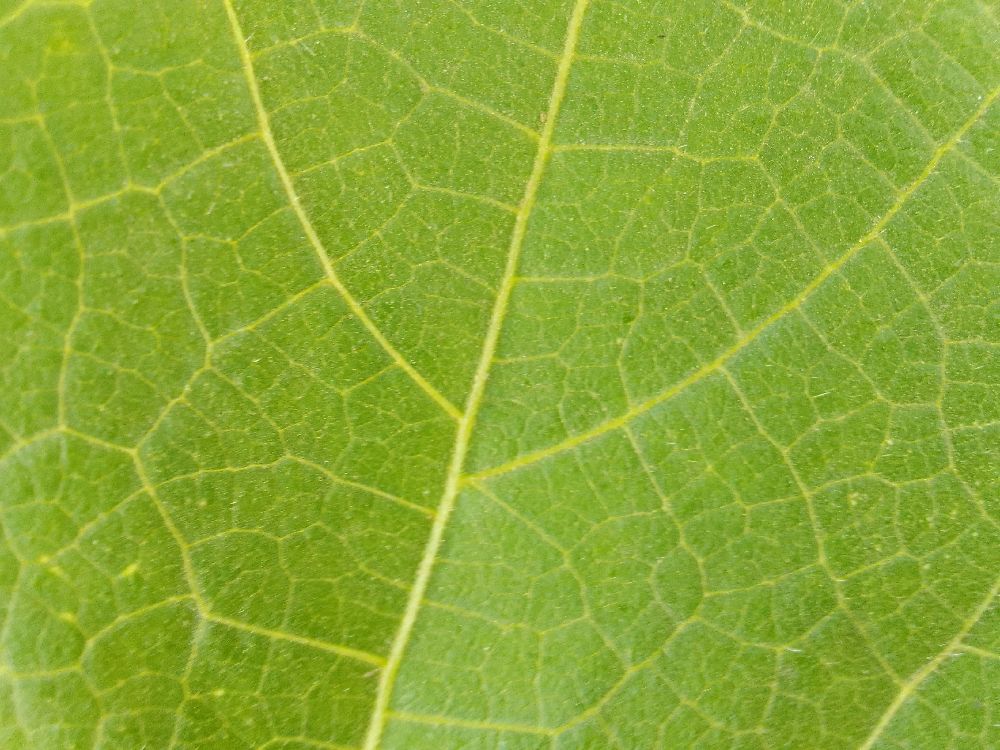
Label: healthy